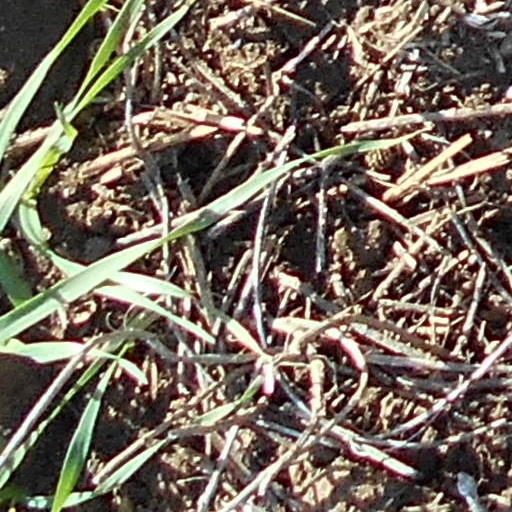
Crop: wheat